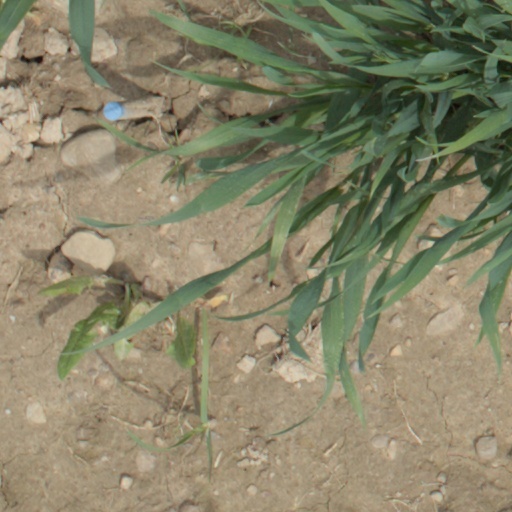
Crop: wheat